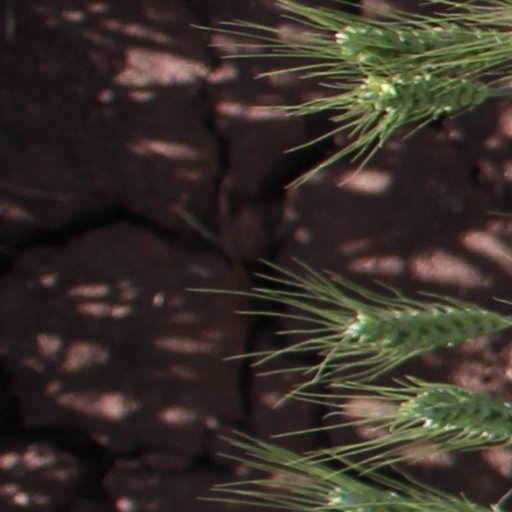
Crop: wheat